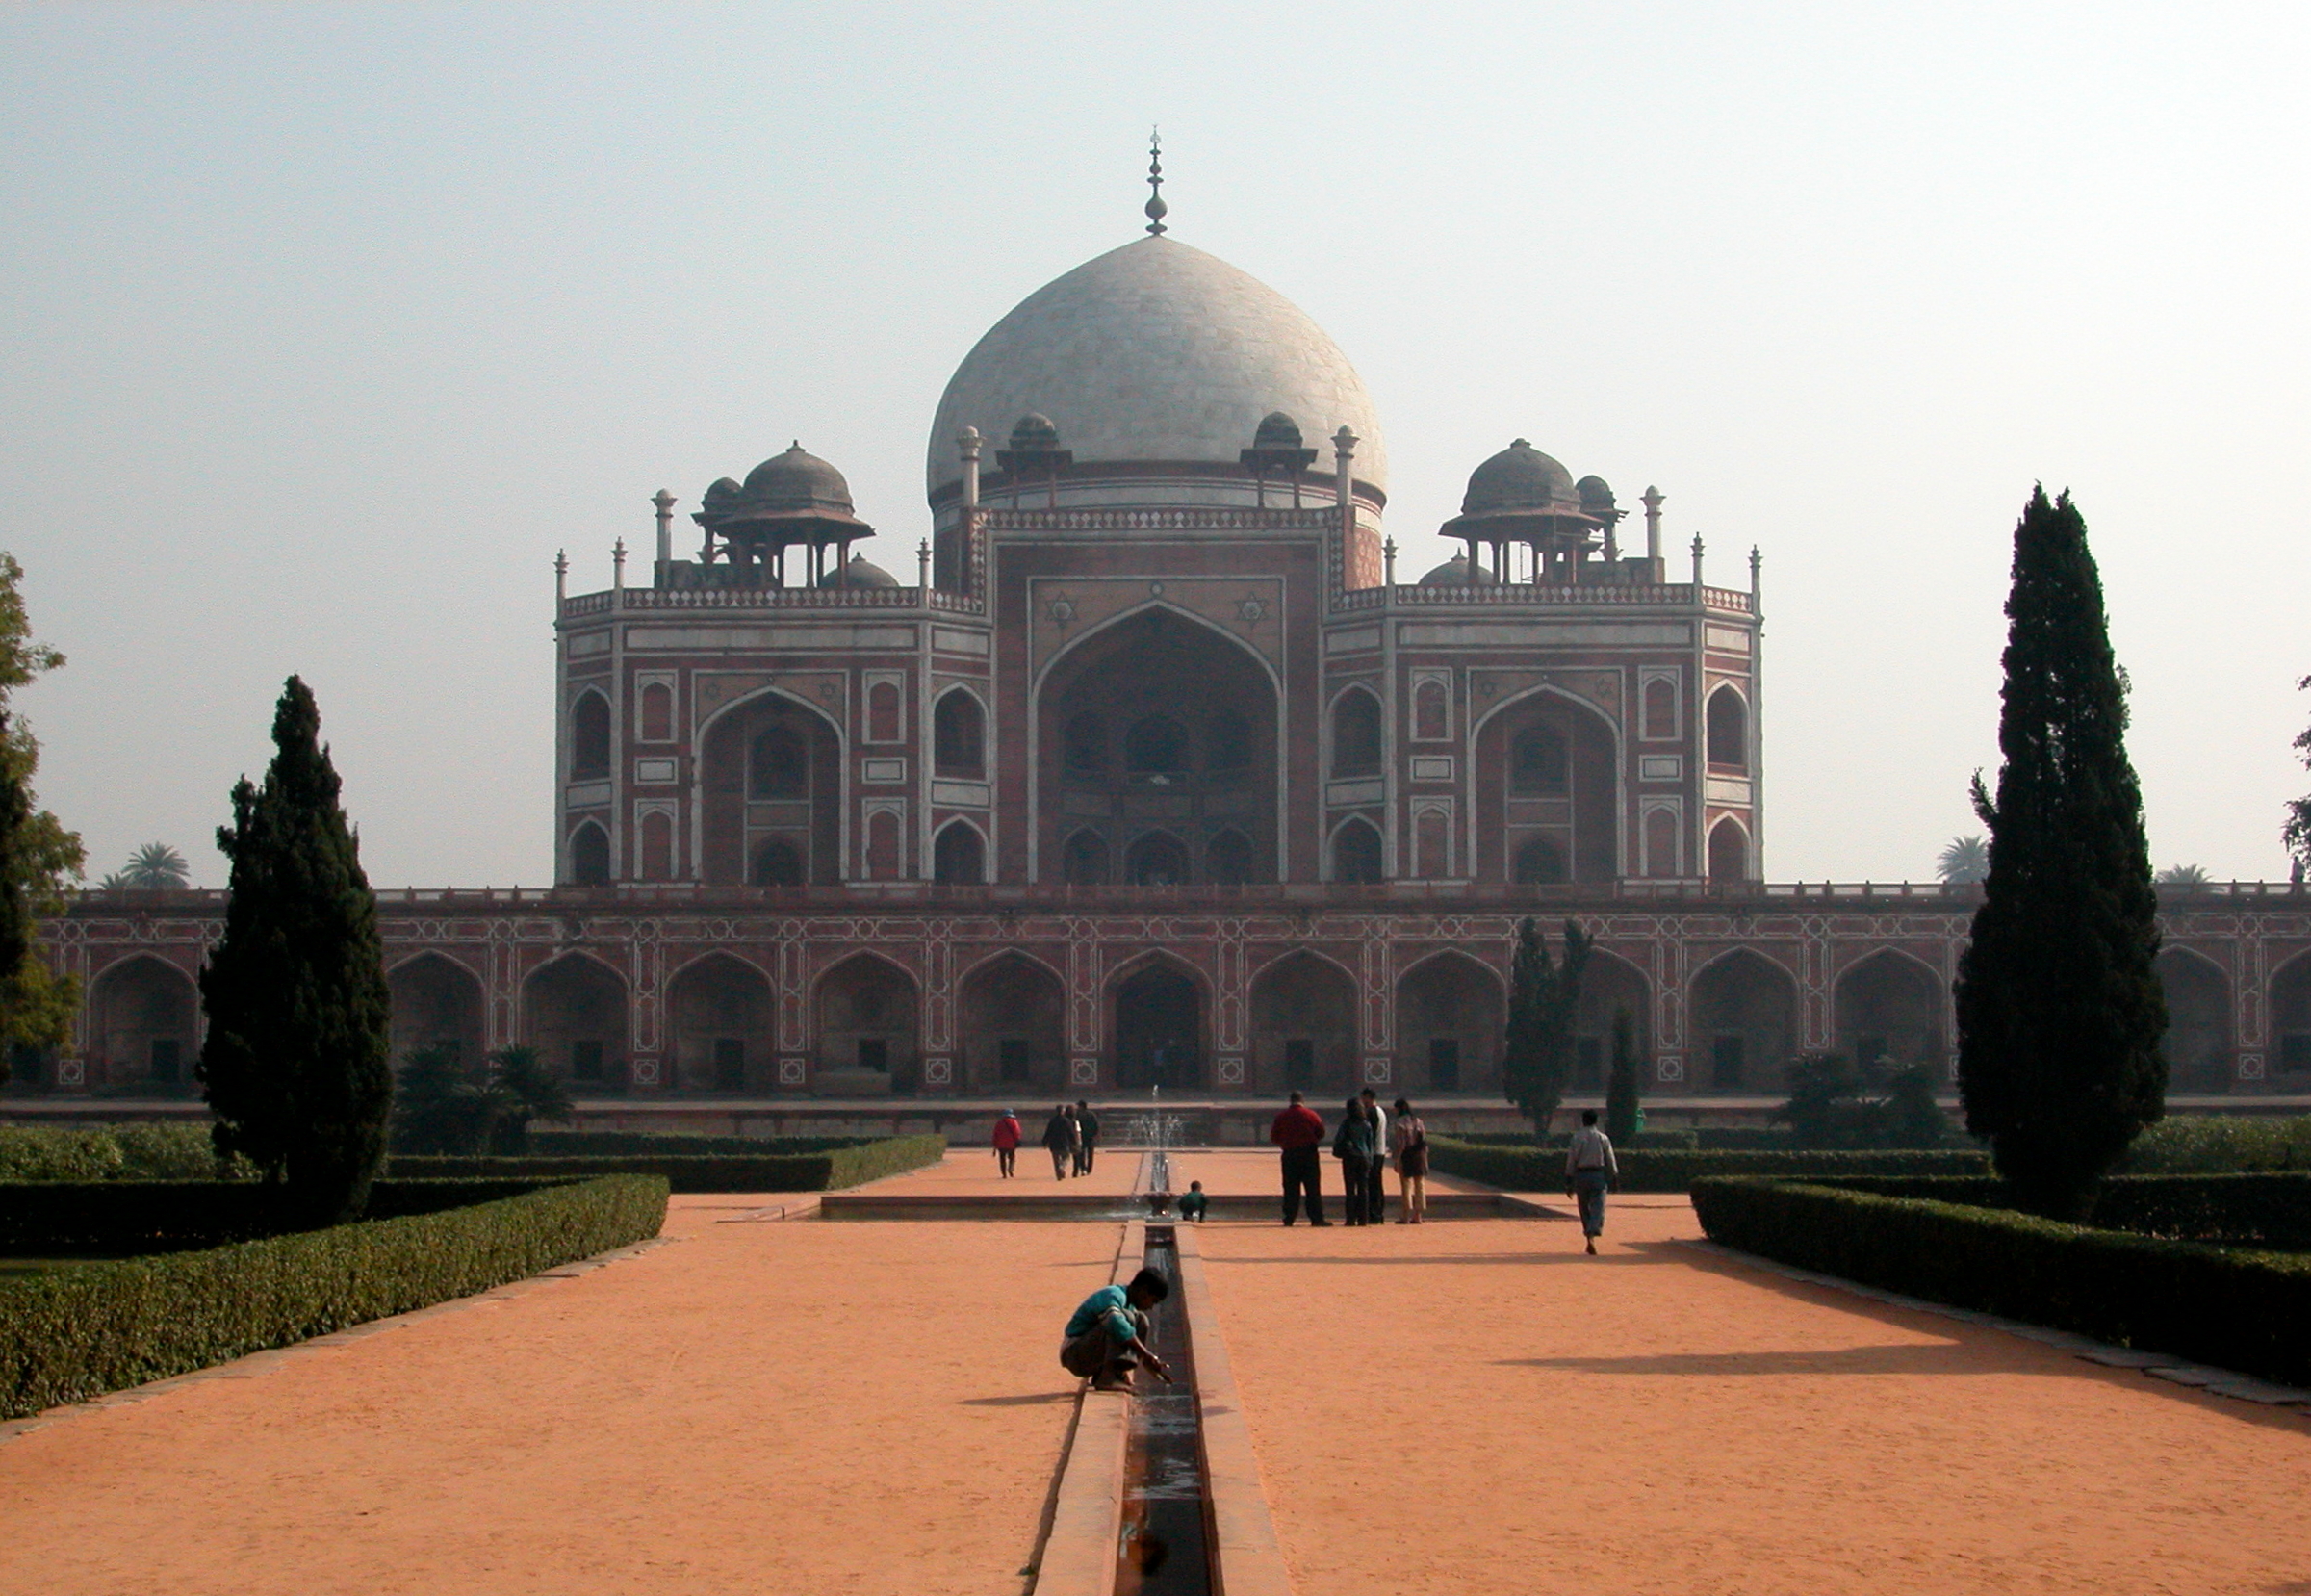
architecture, building, high, landmark, church, cathedral, place of worship, ruins, hires, india, tomb, hi, res, delhi, unescoworldheritage, humayuns